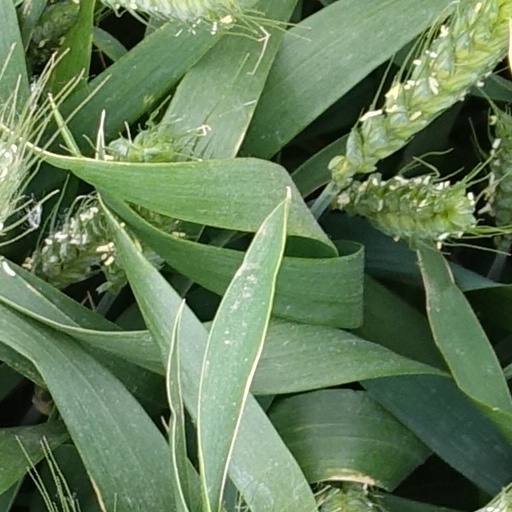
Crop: wheat